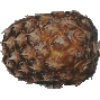
Label: pineapple